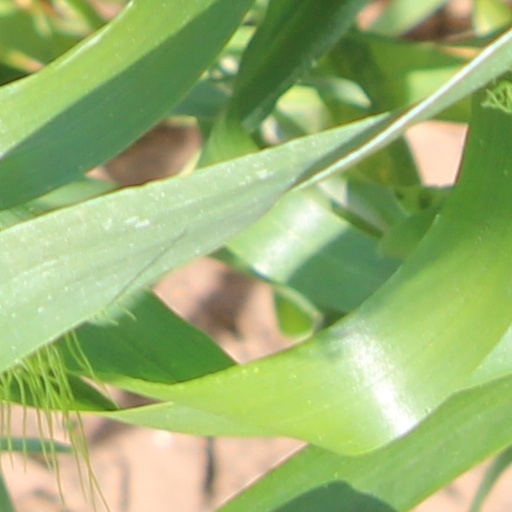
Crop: wheat